Charge of the Goddess

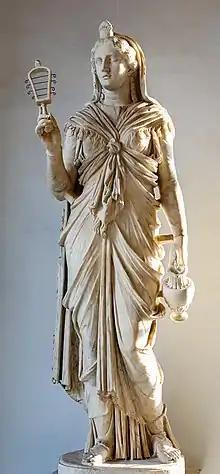
The goddess Isis, holding a sistrum and oinochoe.

The opening paragraph names a collection of goddesses, some derived from Greek or Roman mythology, others from Celtic or Arthurian legends, affirming a belief that these various figures represent a single Great Mother: